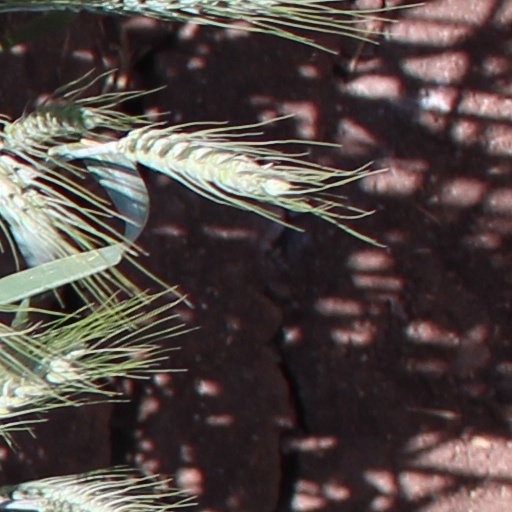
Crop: wheat